Diving physics

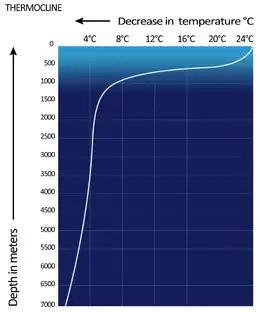
Graph showing a tropical ocean thermocline (depth vs. temperature)

The physical phenomena found in large bodies of water that may have a practical influence on divers include: